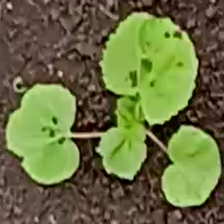
Weed species: Little_Mallow(Malva parviflora)